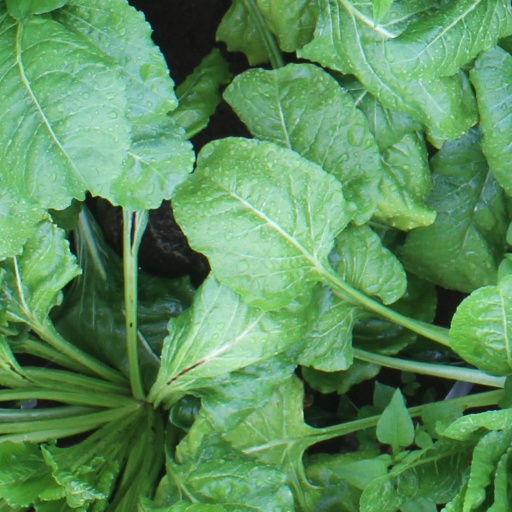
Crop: sugar beet